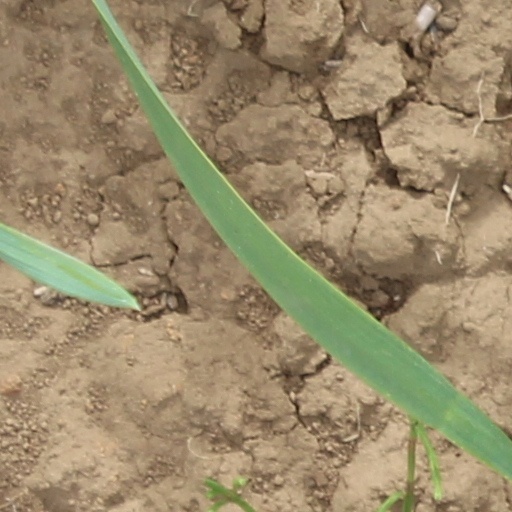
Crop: wheat